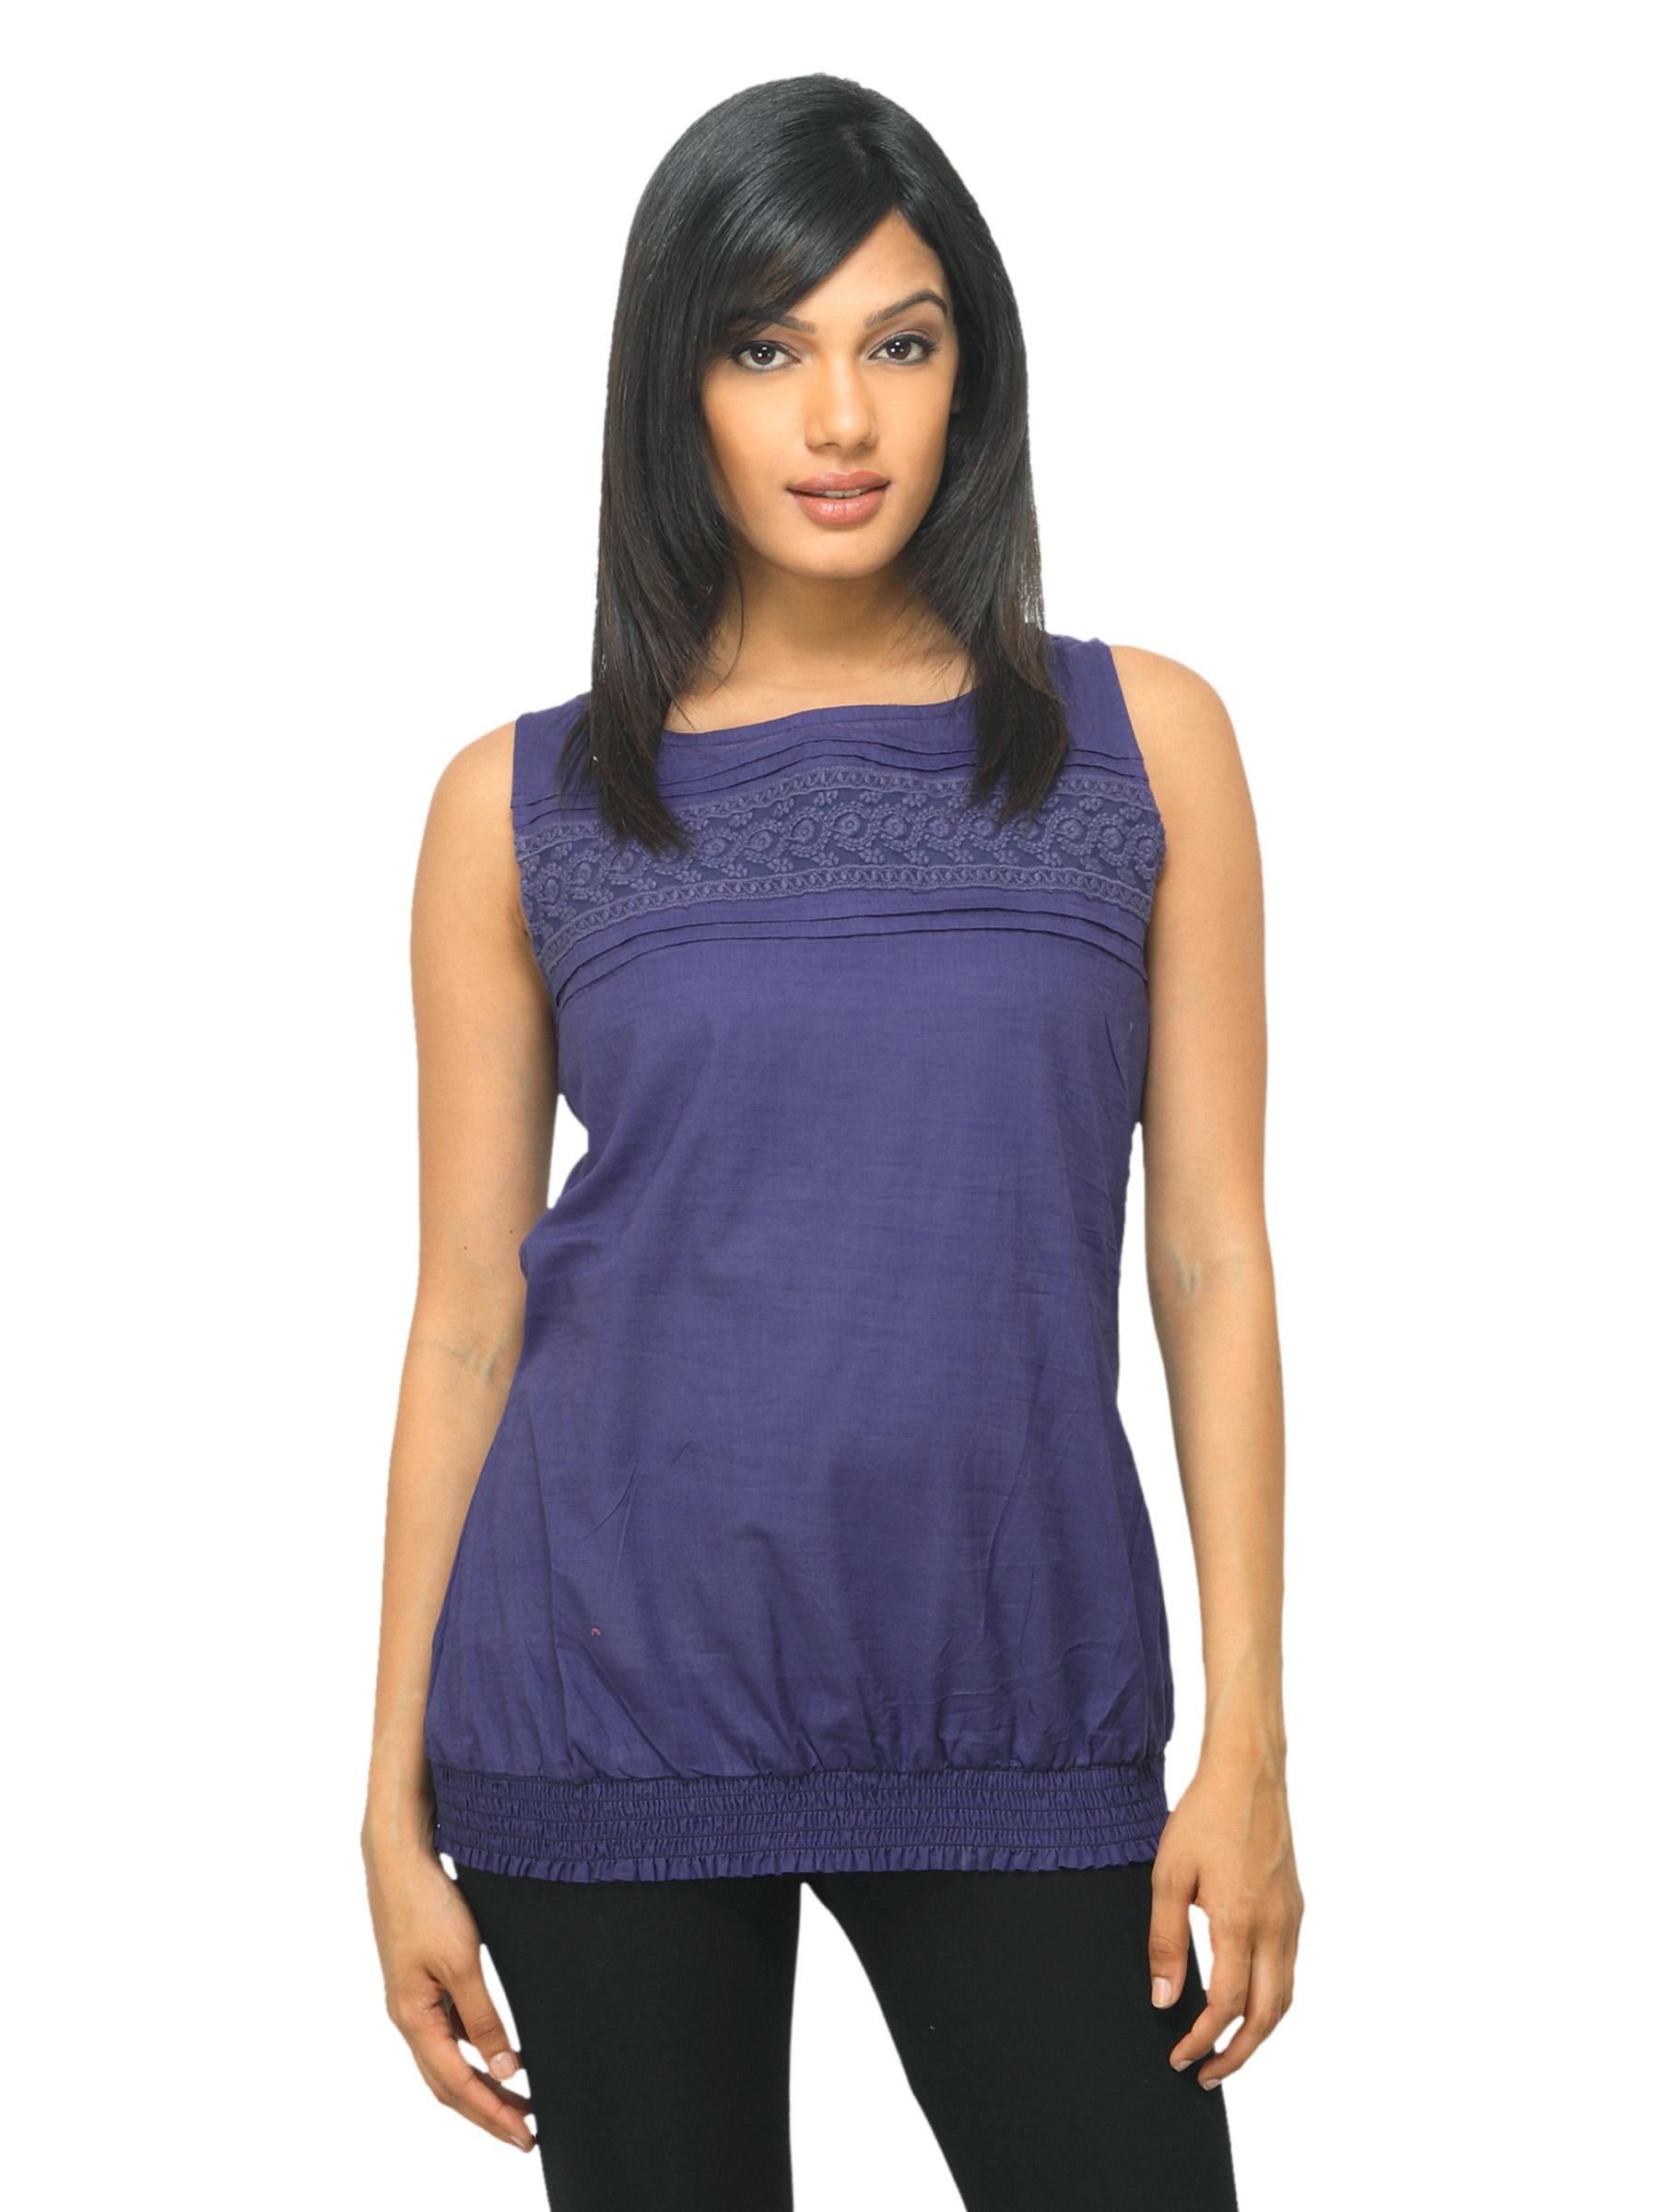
Sepia Women Navy Blue Top
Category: Apparel / Topwear / Tops
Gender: Women
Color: Navy Blue
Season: Summer 2012
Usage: Casual